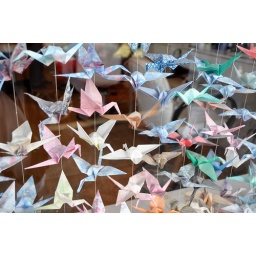
Colorful paper cranes in the window of Evolve, a salon in the Georgetown section of Washington, DC.